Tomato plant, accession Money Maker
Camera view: bottom (45 deg); turntable rotation: 210 degrees
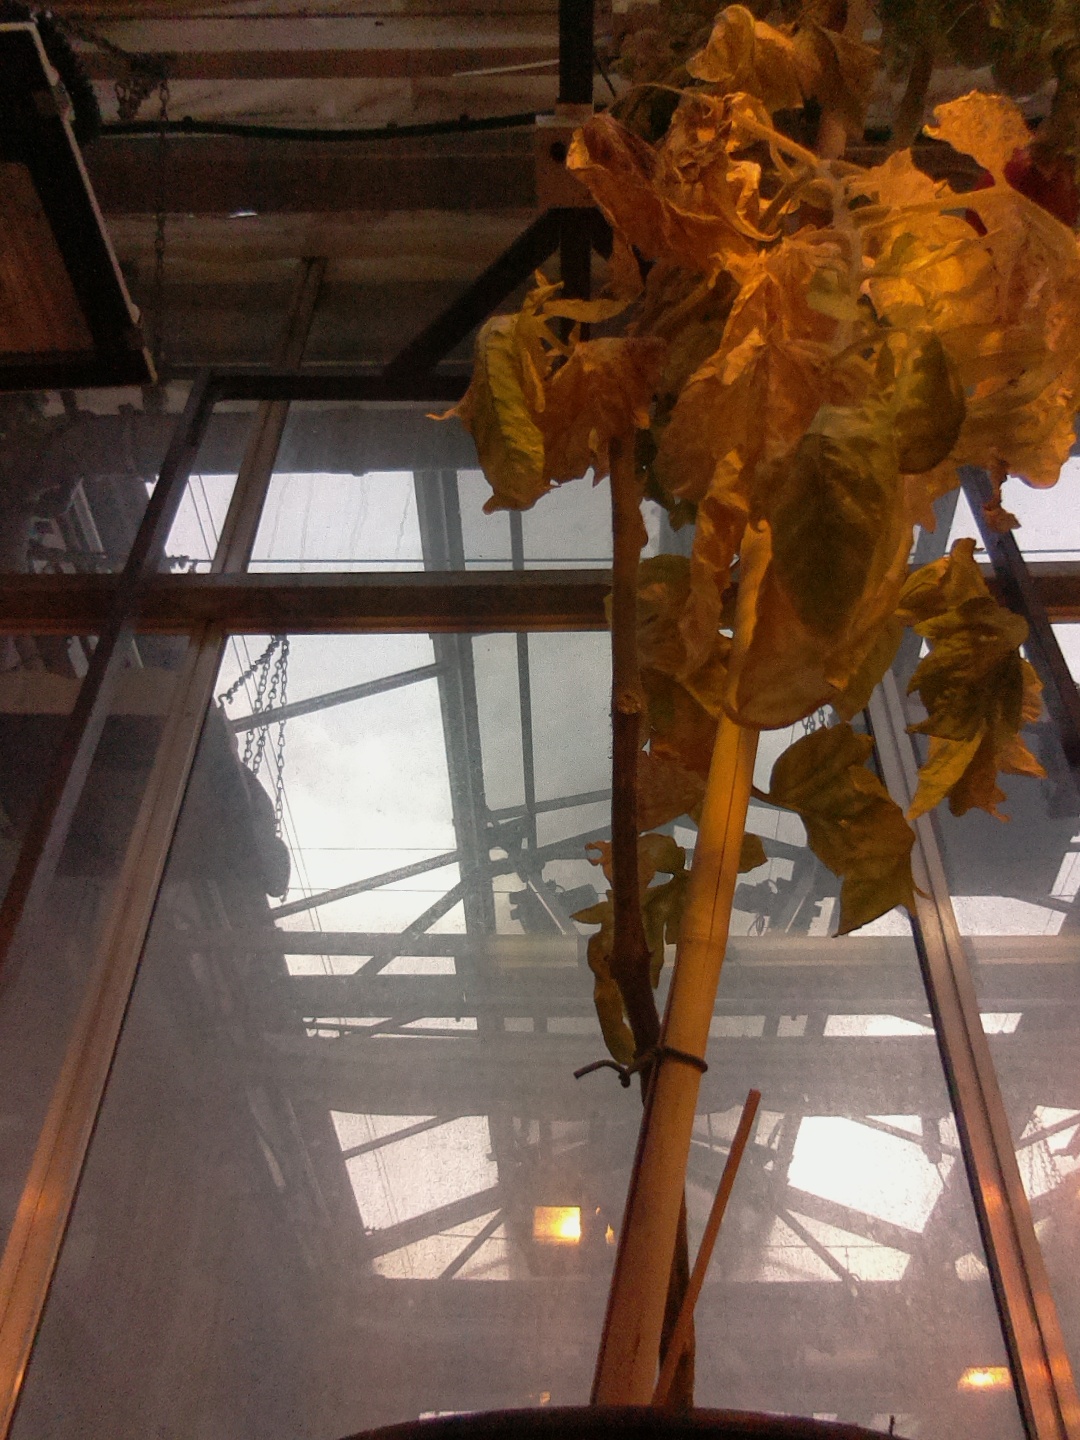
BBCH growth stage 83: 30%-40% of fruits show typical fully ripe color